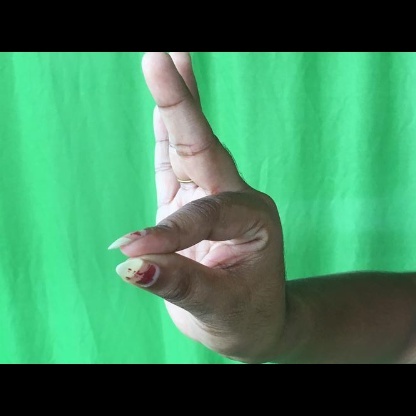
Mudra: Hamsasyam